Sisters (2015 film)

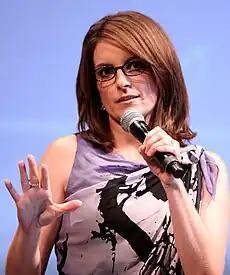
Fey received a Critics' Choice Movie Award for Best Actress in a Comedy nomination for her performance

On Rotten Tomatoes, the film holds an approval rating of 60% based on 178 reviews, with an average rating of 5.9/10. The website's critical consensus reads, ""Sisters" sharp blend of pathos and vulgarity, along with Tina Fey and Amy Poehler's effervescent chemistry, are more than enough to make up for the handful of laughs this coming-of-age comedy leaves on the table." On Metacritic, the film has a weighted average score of 58 out of 100, based on 36 critics, indicating "mixed or average reviews". Audiences polled by CinemaScore gave the film an average grade of "B" on an A+ to F scale.